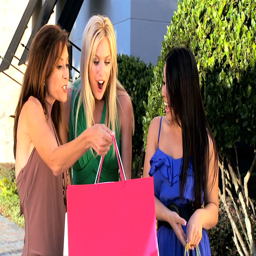
beautiful female friends meeting at a mall after a shopping trip